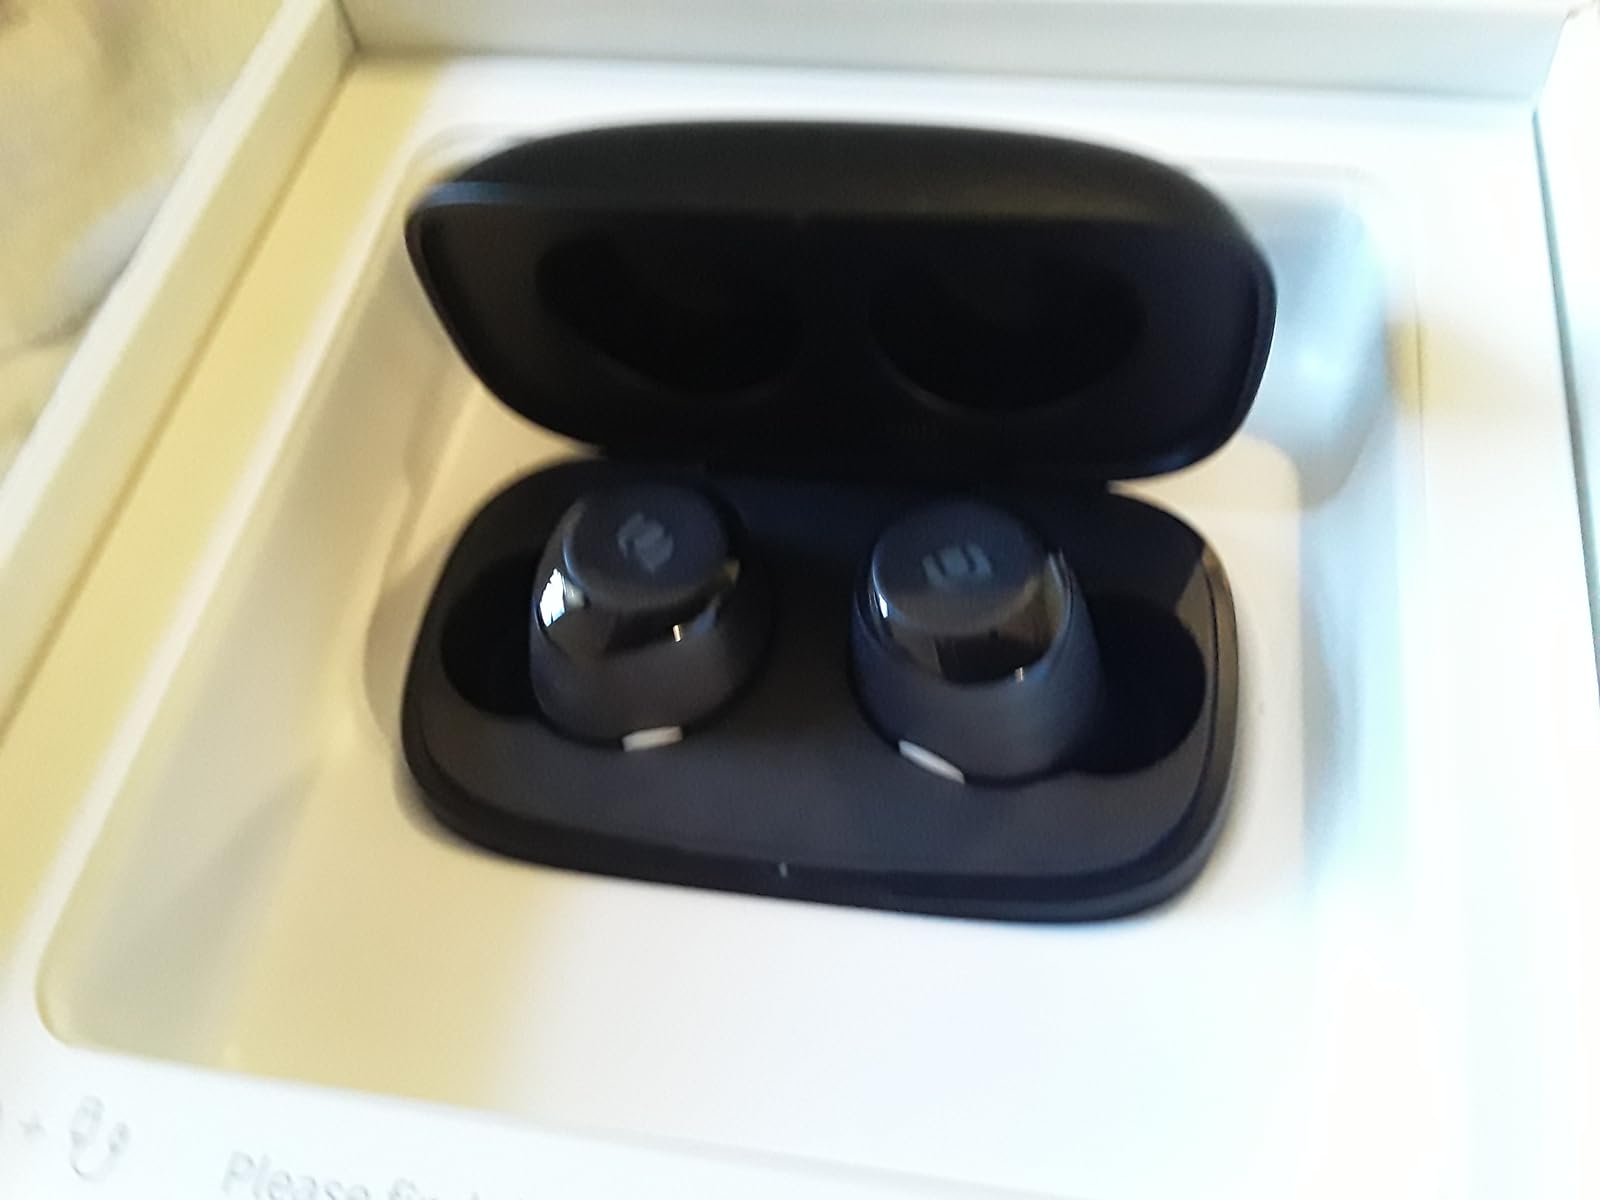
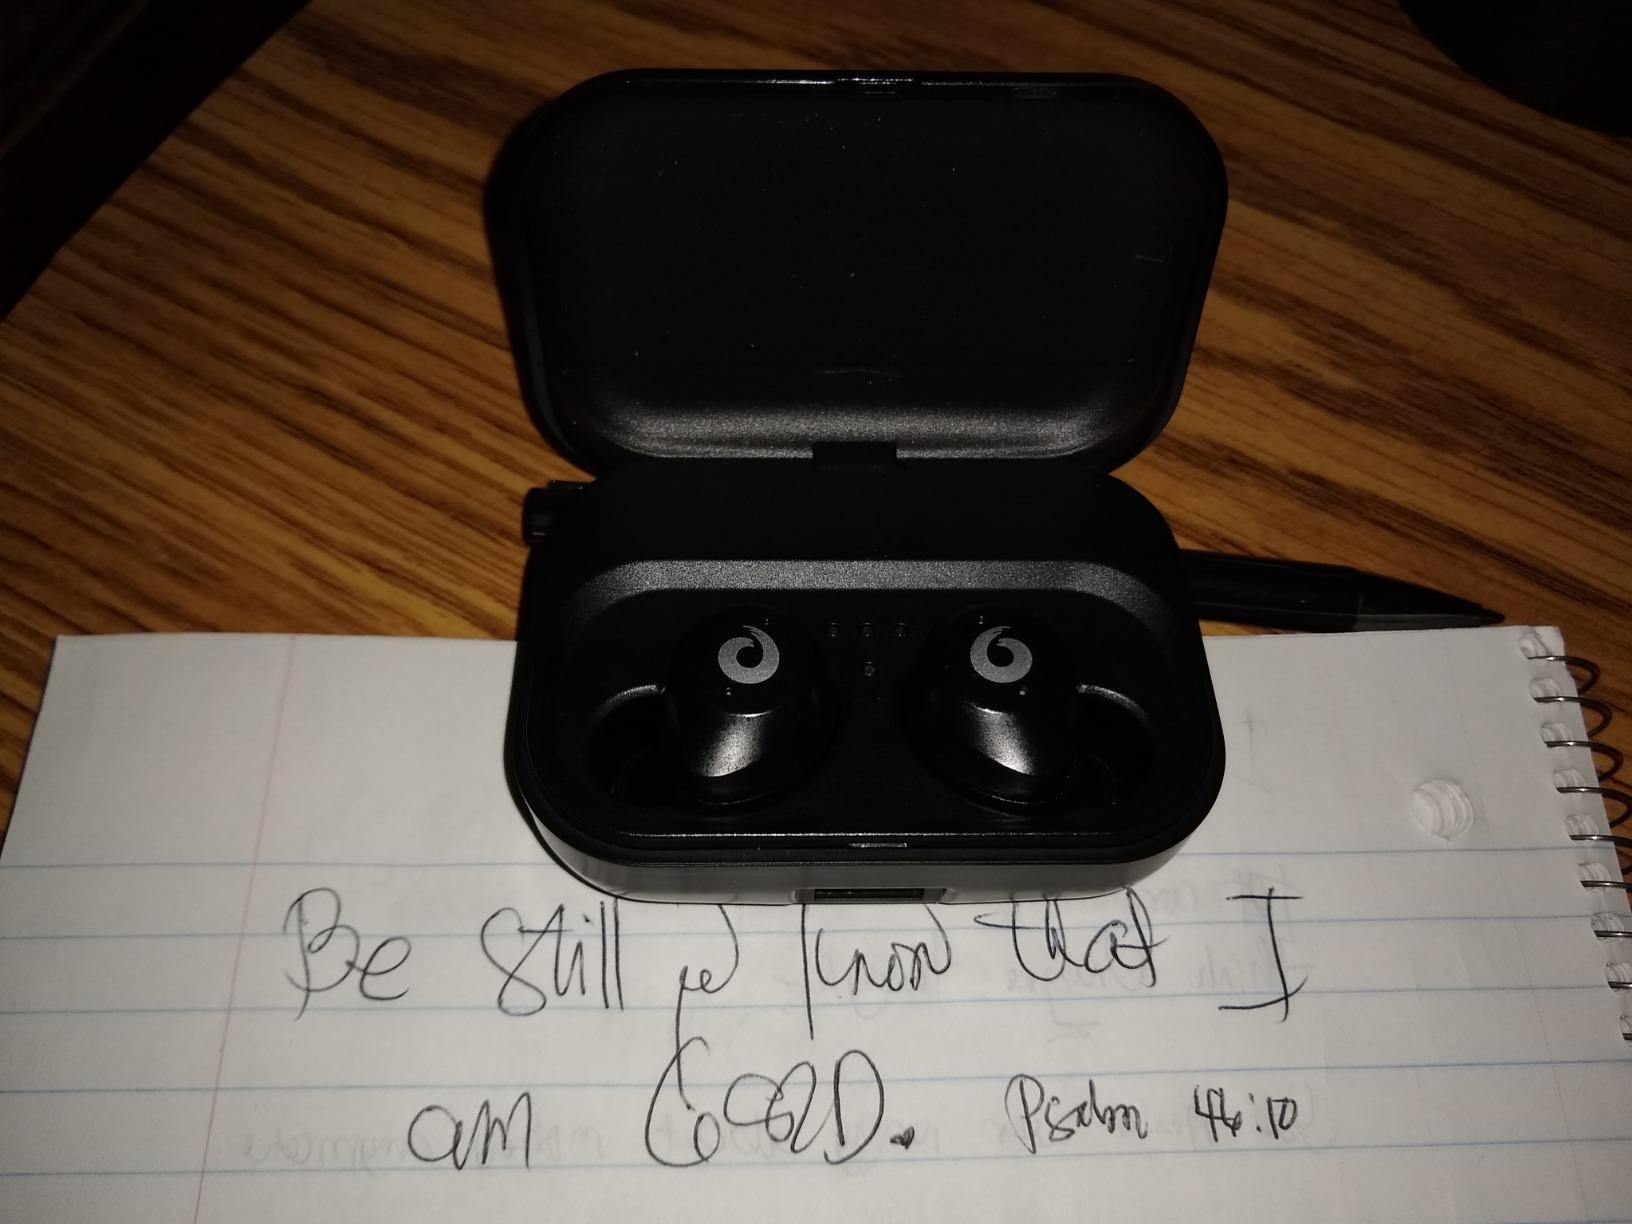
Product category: earbuds
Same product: no